Rock music in Finland

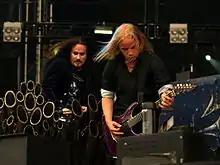
Nightwish is one of the most popular Finnish metal bands.

Like much of Scandinavia (or, more accurately Fennoscandia), Finland's main contribution to modern popular music may be heavy metal and related fields. Early 80s Finnish hard rock and heavy metal bands of note include Riff Raff, Oz, and Zero Nine while Tarot, Stratovarius and thrashers Stone would first emerge in the late 80s. Since then the Finnish scene has given rise to bands like Children of Bodom, Amorphis, Nightwish, Apocalyptica, Impaled Nazarene, Beherit, Archgoat, Waltari, Entwine, The 69 Eyes, Sinergy, Sentenced, Sonata Arctica, Am I Blood, Ensiferum, Turisas, Moonsorrow, Korpiklaani, Finntroll, Wintersun, Battlelore, Machine Men, Mannhai, To/Die/For, Battle Beast, Falchion, Beast in Black and Teräsbetoni.